Tafi Mhaka

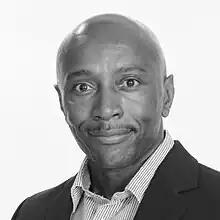
Tafi Mhaka

Tafi Mhaka is a Zimbabwean social and political commentator, and a writer. He graduated from the University of Cape Town and is a columnist at Al Jazeera. He has published work in "Al Jazeera", "News24", "Nehanda Radio", "Newsday", "Middle East Eye", and "New Zimbabwe", among others. His work focuses on politics and human rights across the African continent and African diaspora.